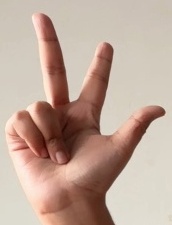
ASL sign: 3